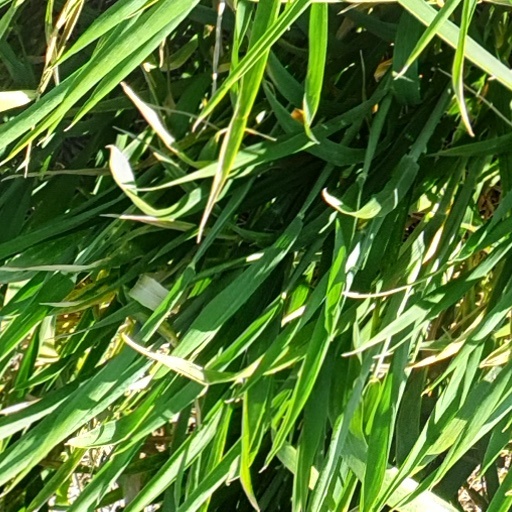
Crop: wheat